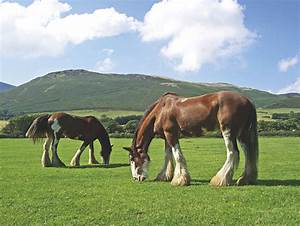
Label: horse